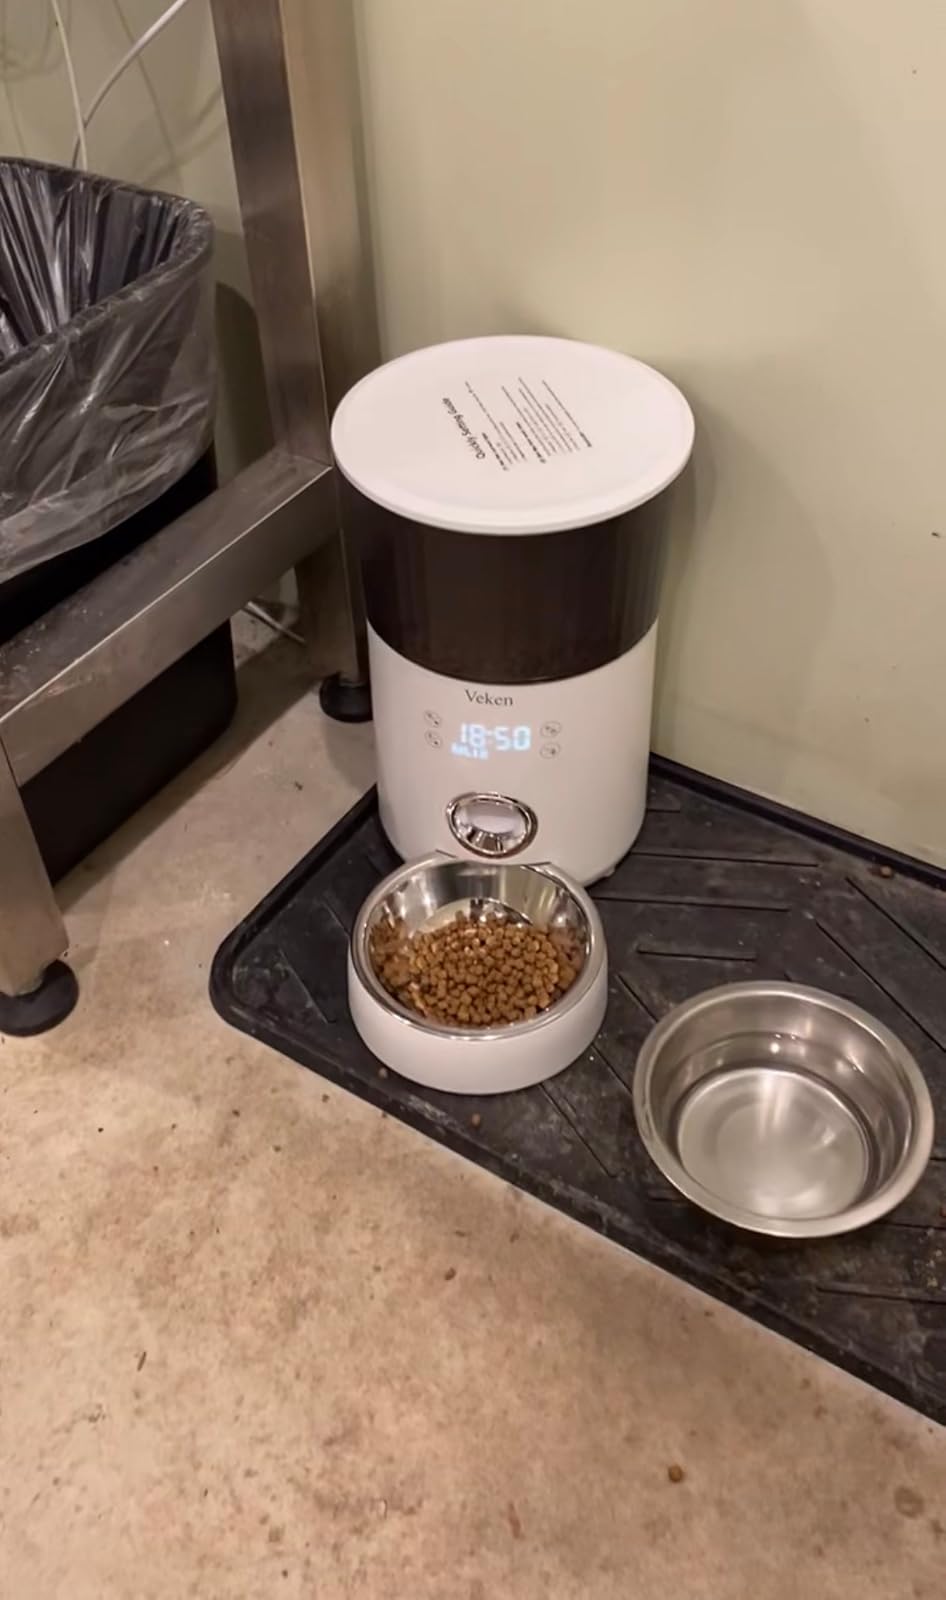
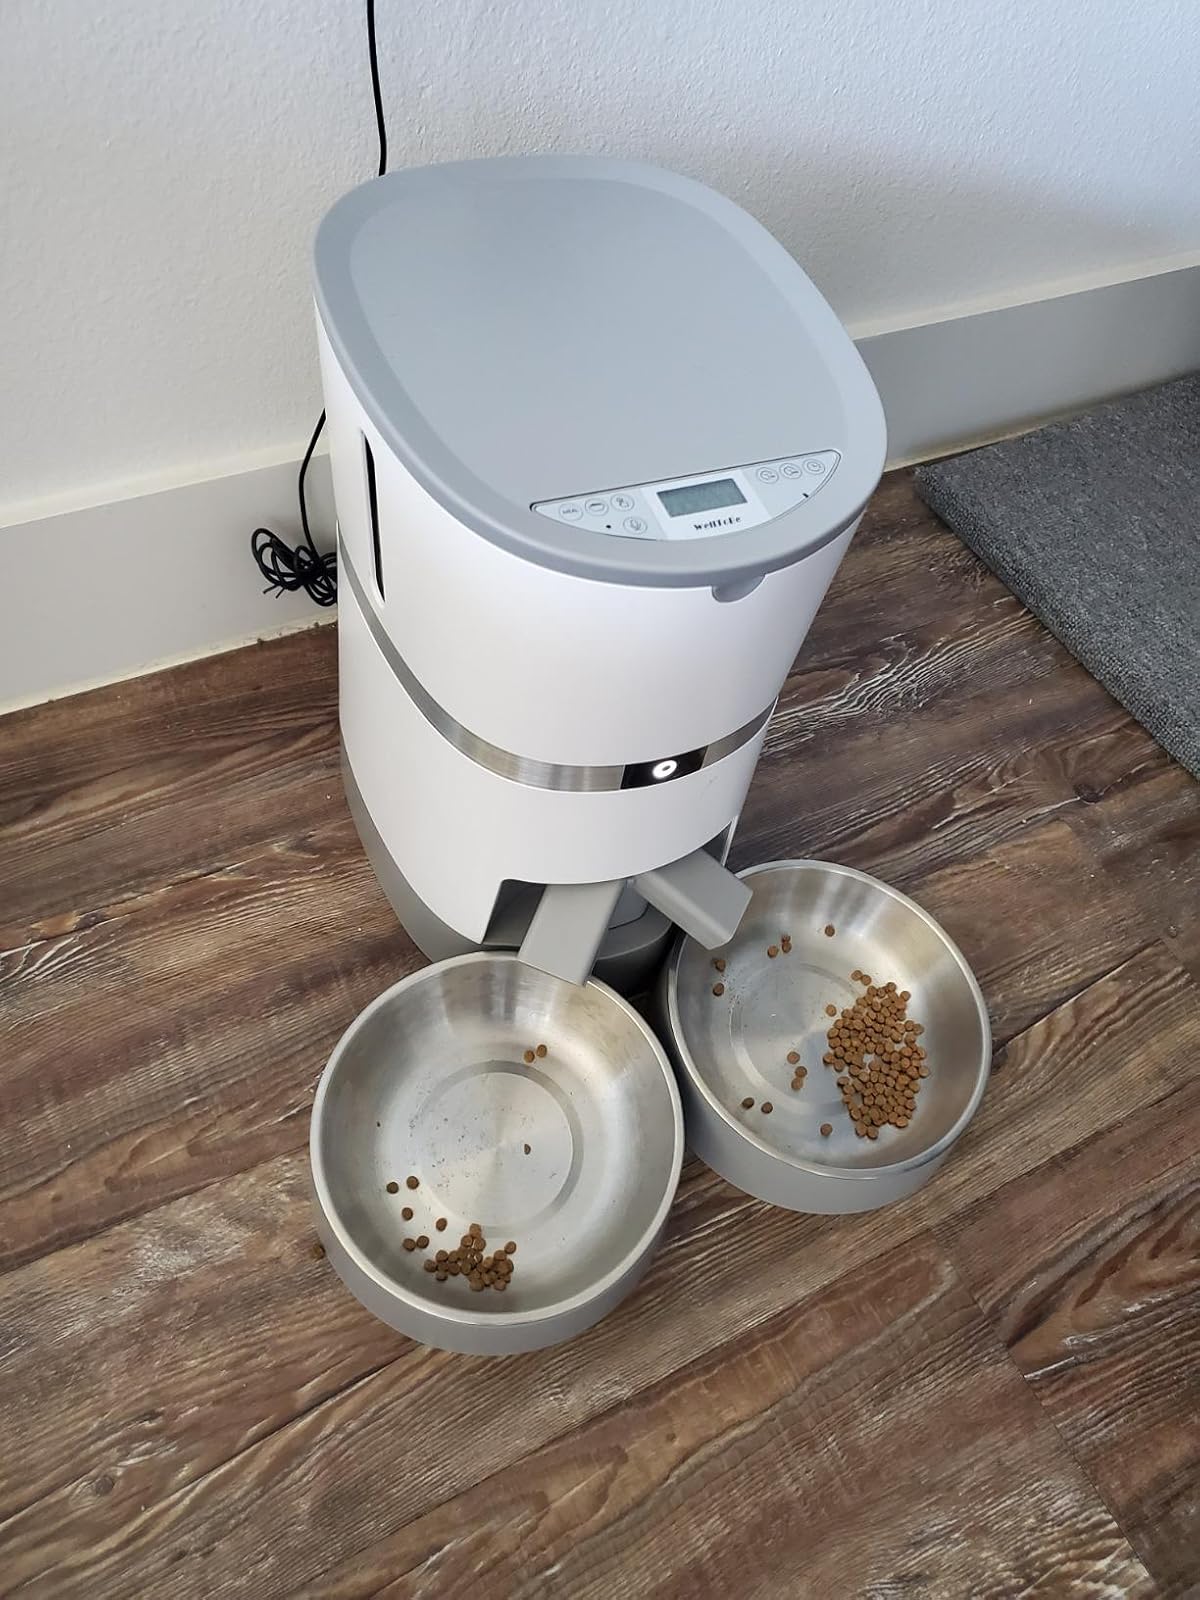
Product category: items_feeder
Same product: no